Debits and Credits (book)

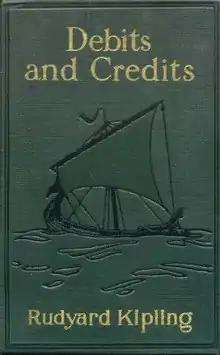
First edition (publ. Doubleday Page)

Debits and Credits is a 1926 collection of fourteen stories, nineteen poems, and two scenes from a play by Rudyard Kipling, an English writer who wrote extensively about British colonialism in India and Burma. Four of the poems that accompany the stories are whimsically presented as translations from the "Bk. V of Odes" by Horace, but are actually poems by Kipling imitating the style of the Roman poet.